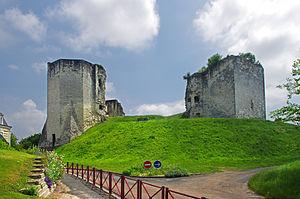
Château comtal en ruines des Roger de Beaufort et de Jeanne de Laval
Beaufort-en-Vallée est une ancienne commune française située dans le département de Maine-et-Loire, en région Pays de la Loire, devenue le 1ᵉʳ janvier 2016, une commune déléguée de la commune nouvelle de Beaufort-en-Anjou.
Cet article recense les monuments historiques du nord de Maine-et-Loire, en France.